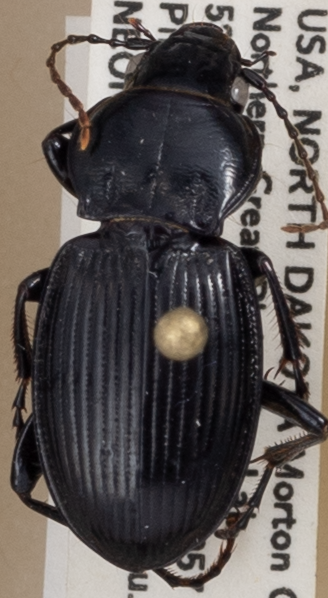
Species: Cyclotrachelus torvus
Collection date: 2018-05-08
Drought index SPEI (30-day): -0.264
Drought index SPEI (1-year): -0.492
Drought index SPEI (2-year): -0.24